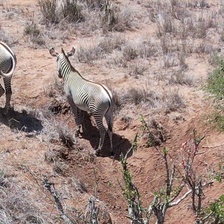
Pose orientation: back-left